Walkman A Series

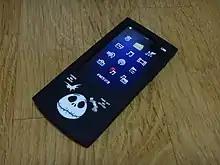
NW-A850 series, with case

The A850 Series was released in November 2010 exclusively in Japan for 24,000 yen (16 GB), 30,000 yen (32 GB) and 40,000 yen (64 GB).